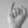
ASL letter: I